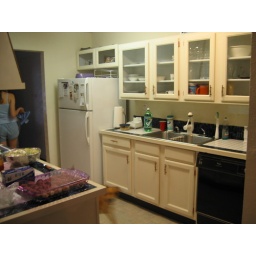
I like the glass on the doors in Adams kitchen.